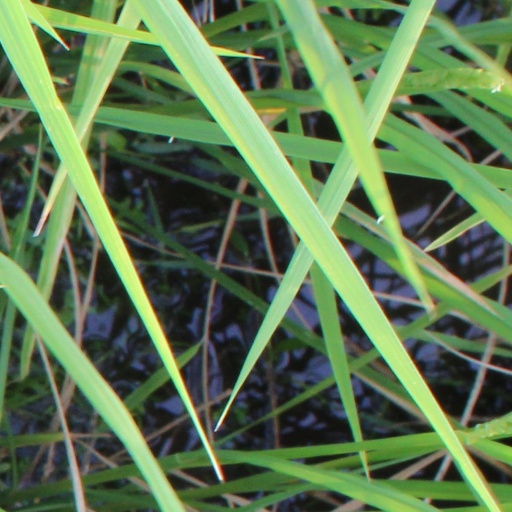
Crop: rice